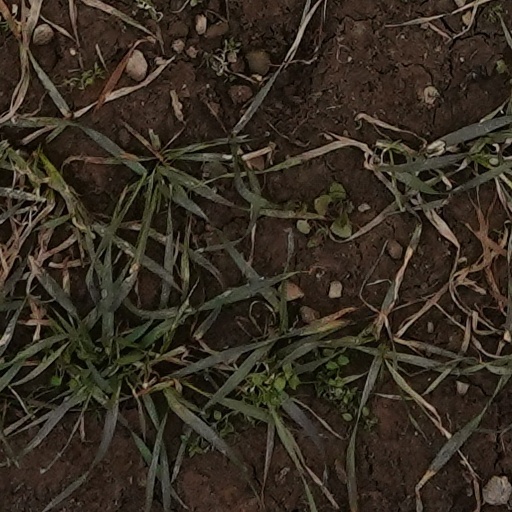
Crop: wheat